Europe

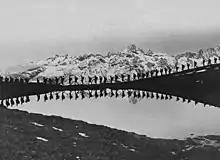
Serbian war efforts (1914–1918) cost the country one quarter of its population.

The Industrial Revolution started in Great Britain in the last part of the 18th century and spread throughout Europe. The invention and implementation of new technologies resulted in rapid urban growth, mass employment and the rise of a new working class. Reforms in social and economic spheres followed, including the first laws on child labour, the legalisation of trade unions, and the abolition of slavery. In Britain, the Public Health Act of 1875 was passed, which significantly improved living conditions in many British cities. Europe's population increased from about 100 million in 1700 to 400 million by 1900. The last major famine recorded in Western Europe, the Great Famine of Ireland, caused death and mass emigration of millions of Irish people. In the 19th century, 70 million people left Europe in migrations to various European colonies abroad and to the United States. The industrial revolution also led to large population growth, and the reached a peak of slightly above 25% around the year 1913.